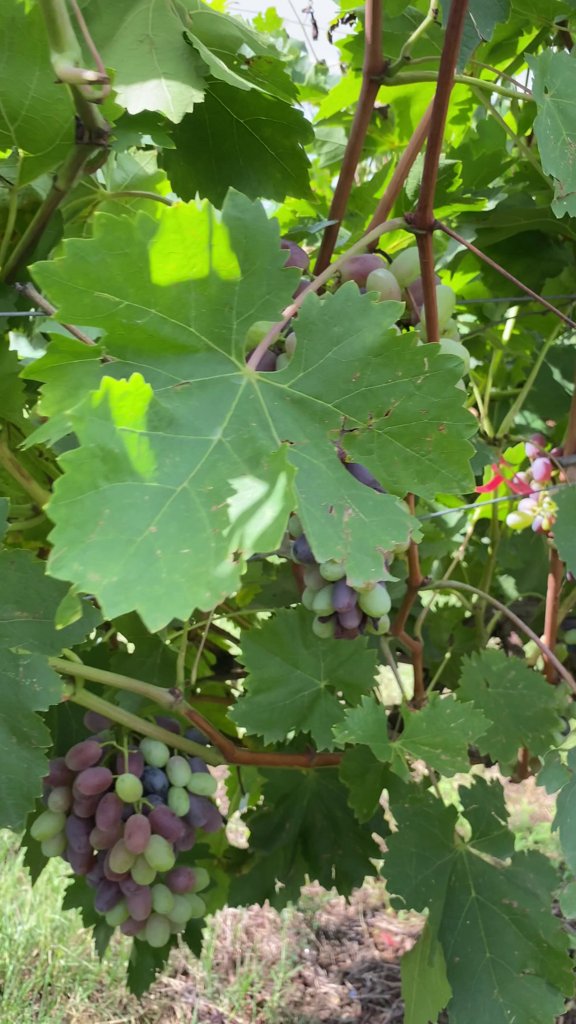
Berries visible: 106
Grape clusters: 4